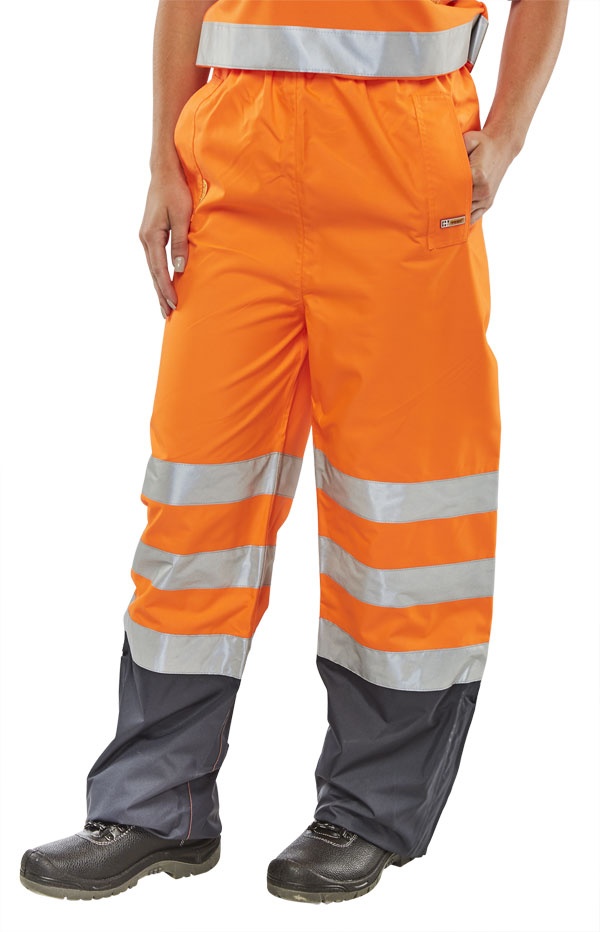
Belfry Trs Or/N En Iso 20471 Xxxl
Belfry two-tone breathable overtrousers 100% polyester with breathable PU coating Elasticated waist 30cm gusset at ankles with hook and loop closure 2 x side access pockets Fully taped seams Retro-reflective tape EN ISO 20471 Class 2 high visibility EN 343 Class 3 resistance to water penetration Class 3 breathability  RIS-3279-TOM Issue 1 - Railway use certified
Brand: B-Seen HV Outer Wear
Category: Apparel & Accessories > Clothing > Uniforms & Workwear